Henry Quackenbush

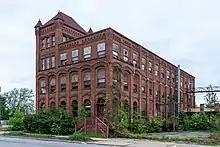
Quackenbush building, 220 Prospect Street, Herkimer

In 1871, he founded the Quackenbush Company in Herkimer, New York, and obtained his first air gun patent (issued June 6, 1871) for his Eureka air pistol. The pistol is now a collectors item.